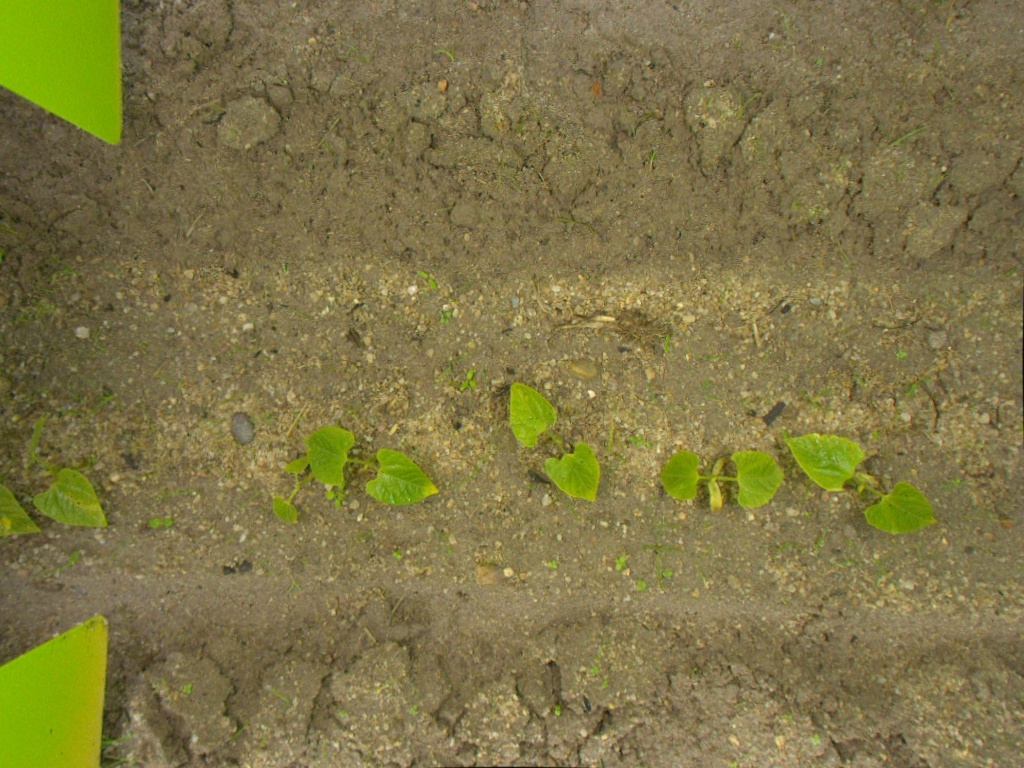
Crop: bean
Objects: bean, bean, bean, bean, bean, bean